Andy Mackay

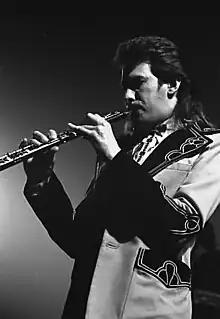
Mackay performing live in Toronto, Canada, 1974

In January 1971, Mackay became a member of the art rock band Roxy Music (formed November 1970) after answering a "Melody Maker" advertisement placed by singer Bryan Ferry; he soon brought Eno into the group to handle "Synthesiser and Tapes". Prior to signing with E.G. Management, Mackay taught music full-time at Holland Park School and part-time at Bishop Thomas Grant Catholic Comprehensive to support himself. Initially, guitarist David O'List (from the Nice) was part of the group, but he was replaced by Phil Manzanera in February 1972, just as the band's first album was about to be recorded. Drummer Paul Thompson completed the band's line up.